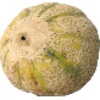
Label: cantaloupe